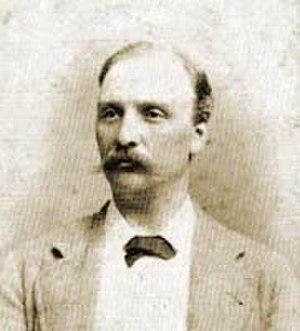
Au moins cent suspects dans l'affaire « Jack l'Éventreur » ont été proposés, mais aucun n'a été retenu par un nombre significatif d'experts, malgré des débats approfondis ou encore parce que les propositions ont été jugées superficielles ou farfelues. Surnommé « Jack l'Éventreur » par la presse, ce tueur en série a été impliqué dans cinq des meurtres de Whitechapel entre août et novembre 1888 dans ce district de Londres.